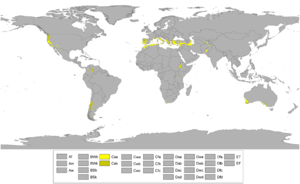
Le climat méditerranéen est un type de climat appartenant à la famille du climat tempéré, qui se caractérise par des étés chauds et secs et des hivers doux et humides.